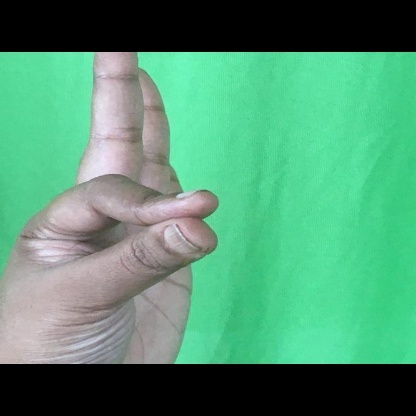
Mudra: Hamsasyam